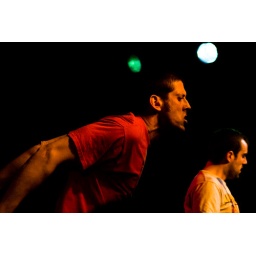
paint it black at the black cat in washington dc, 2008